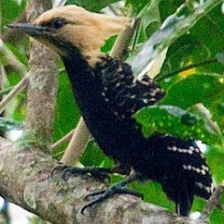
Species: BLONDE CRESTED WOODPECKER
Scientific name: CELEUS FLAVESCENS